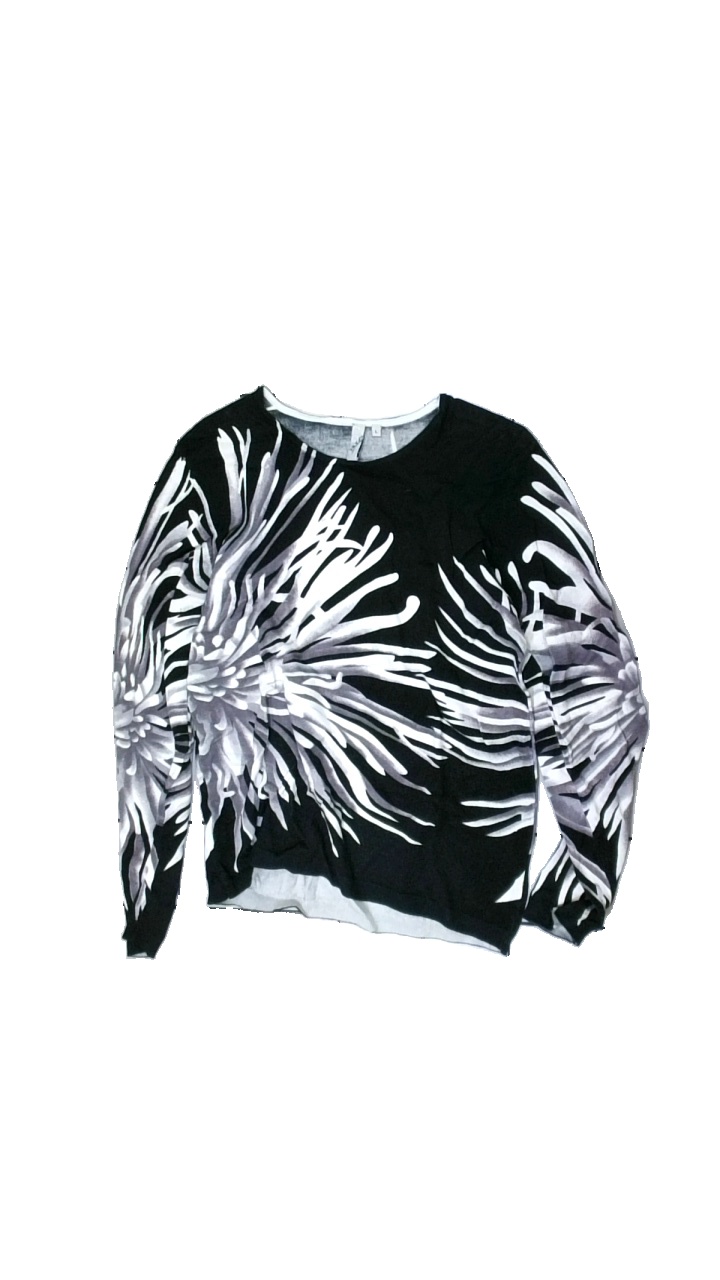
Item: Top (Ladies)
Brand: M.x.o
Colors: Black, White
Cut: C-collar
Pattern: Floral print
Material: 66% viscose, 34% nylon
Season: All
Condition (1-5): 2
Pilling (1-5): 3
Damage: washed out
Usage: Export
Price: <50